Anxo Guerreiro

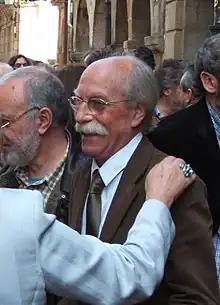
Guerreiro in 2007

Ángel Guerreiro Carreiras (28 August 1945 – 18 July 2013), mostly known by the forename Anxo (the Galician form of the Spanish Ángel) and nicknamed "Geluco", was a Spanish politician. He was a member of the Parliament of Galicia for the Communist Party of Galicia (1981–1985) and the Left of Galicia (1997–2001), and led both parties.